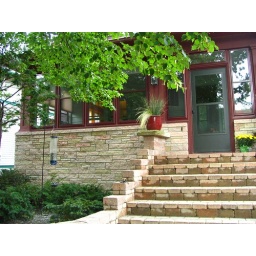
new plants in the pot; bird feeder brings squirrels and other scurrying ones in addition to the birds!